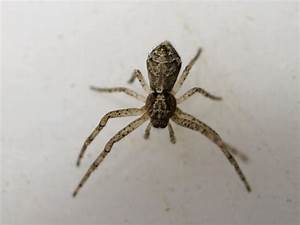
Label: ragno